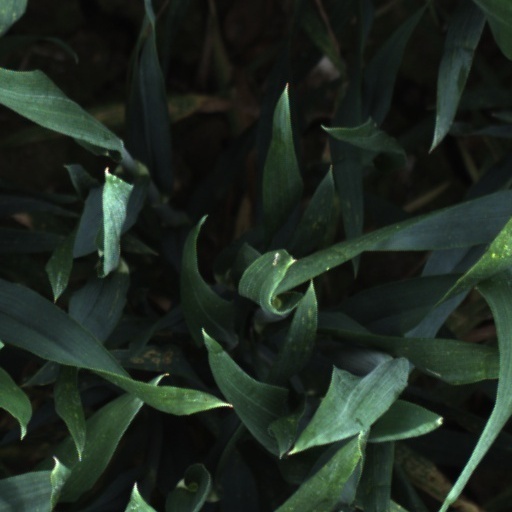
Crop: wheat